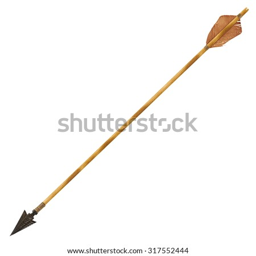
antique old wooden arrow isolated on a white background .